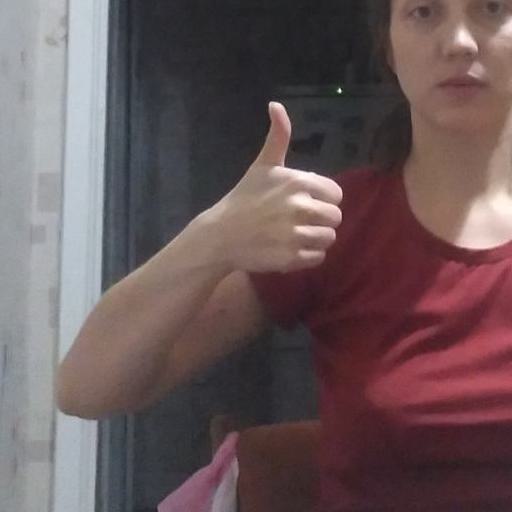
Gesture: like